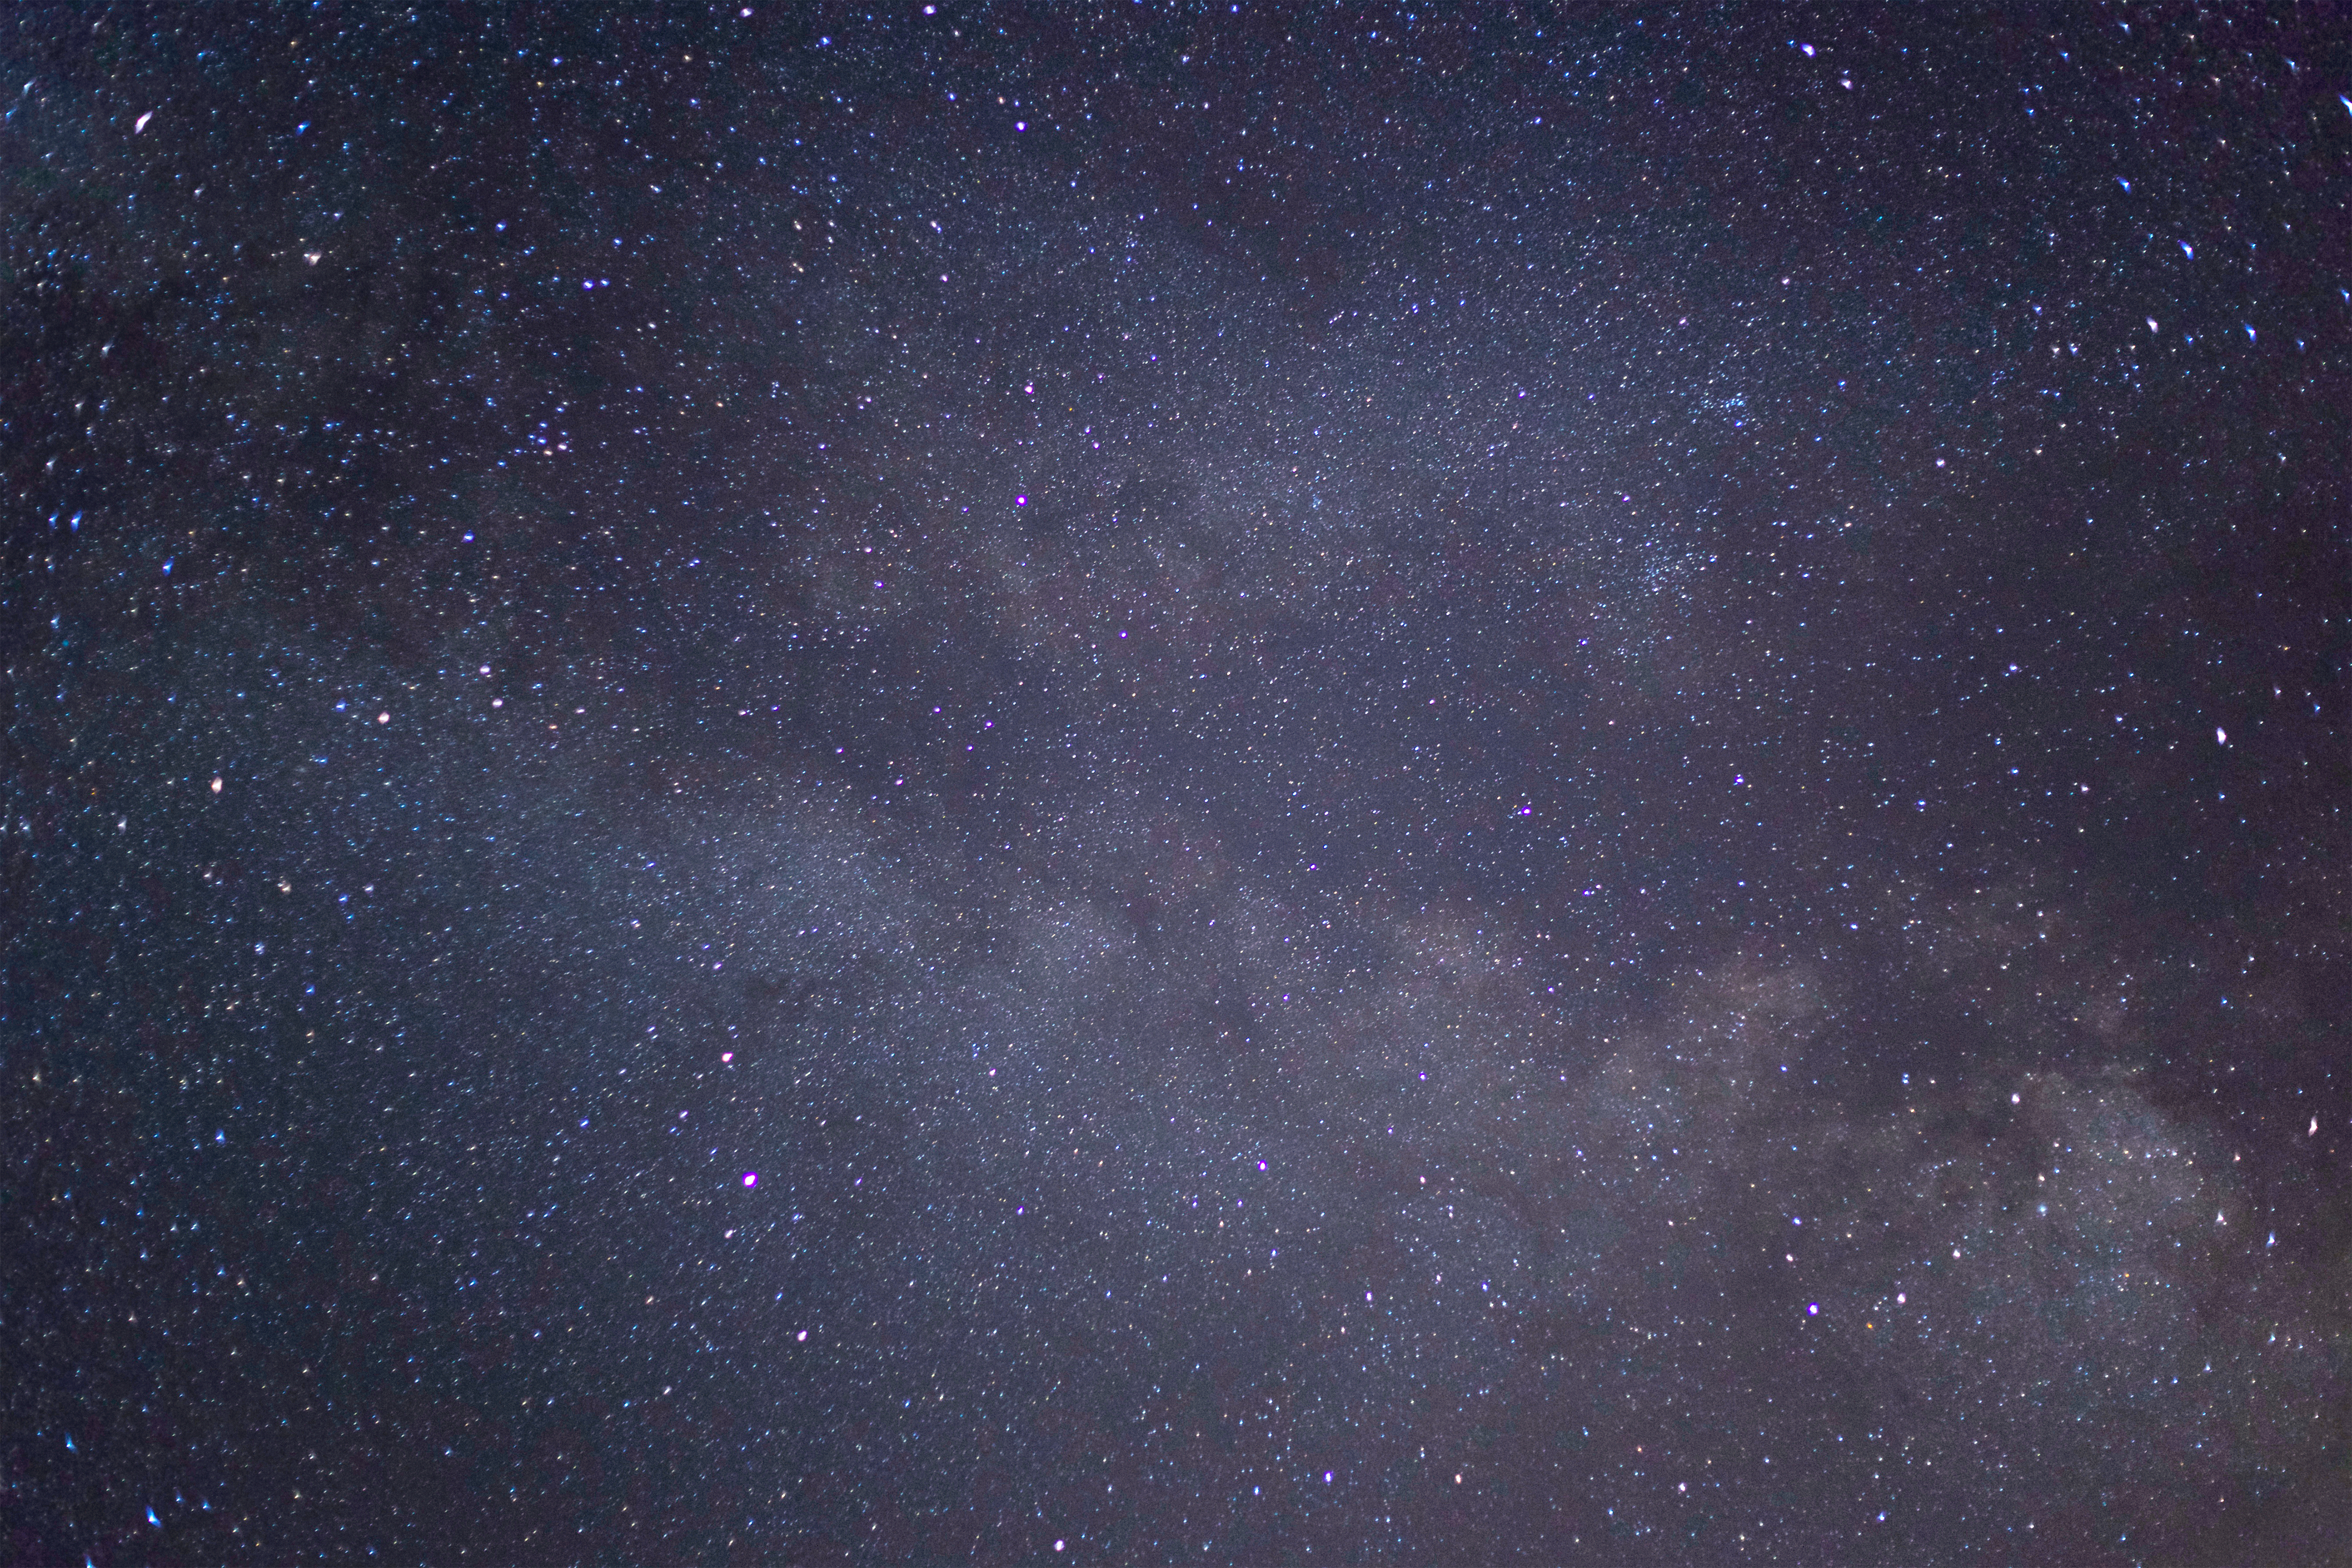
sky, night, star, milky way, atmosphere, galaxy, nebula, outer space, astronomy, stars, astronomical object, spiral galaxy